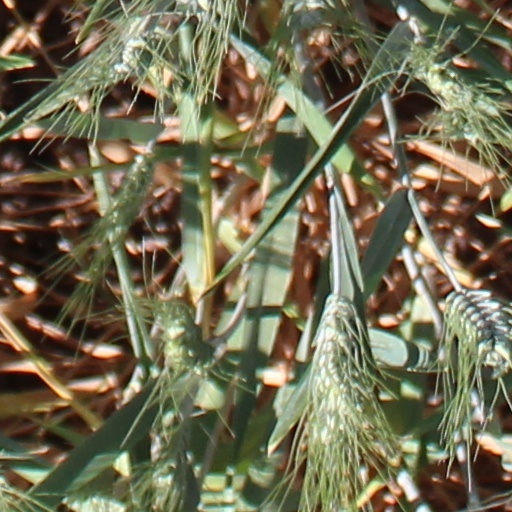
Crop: wheat